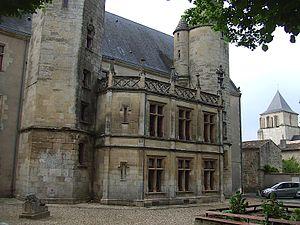
L’hôtel de Ménoc, édifice composite aux tours d’escaliers de style gothique flamboyant Cet édifice est composé de deux tours d’escaliers datant de la 2e moitié du XVe siècle, de style gothique flamboyant et d’un corps de bâtiment du XIXe siècle.
Cet article recense les monuments historiques des Deux-Sèvres, en France.
Cet article recense les monuments historiques français classés en 1911.